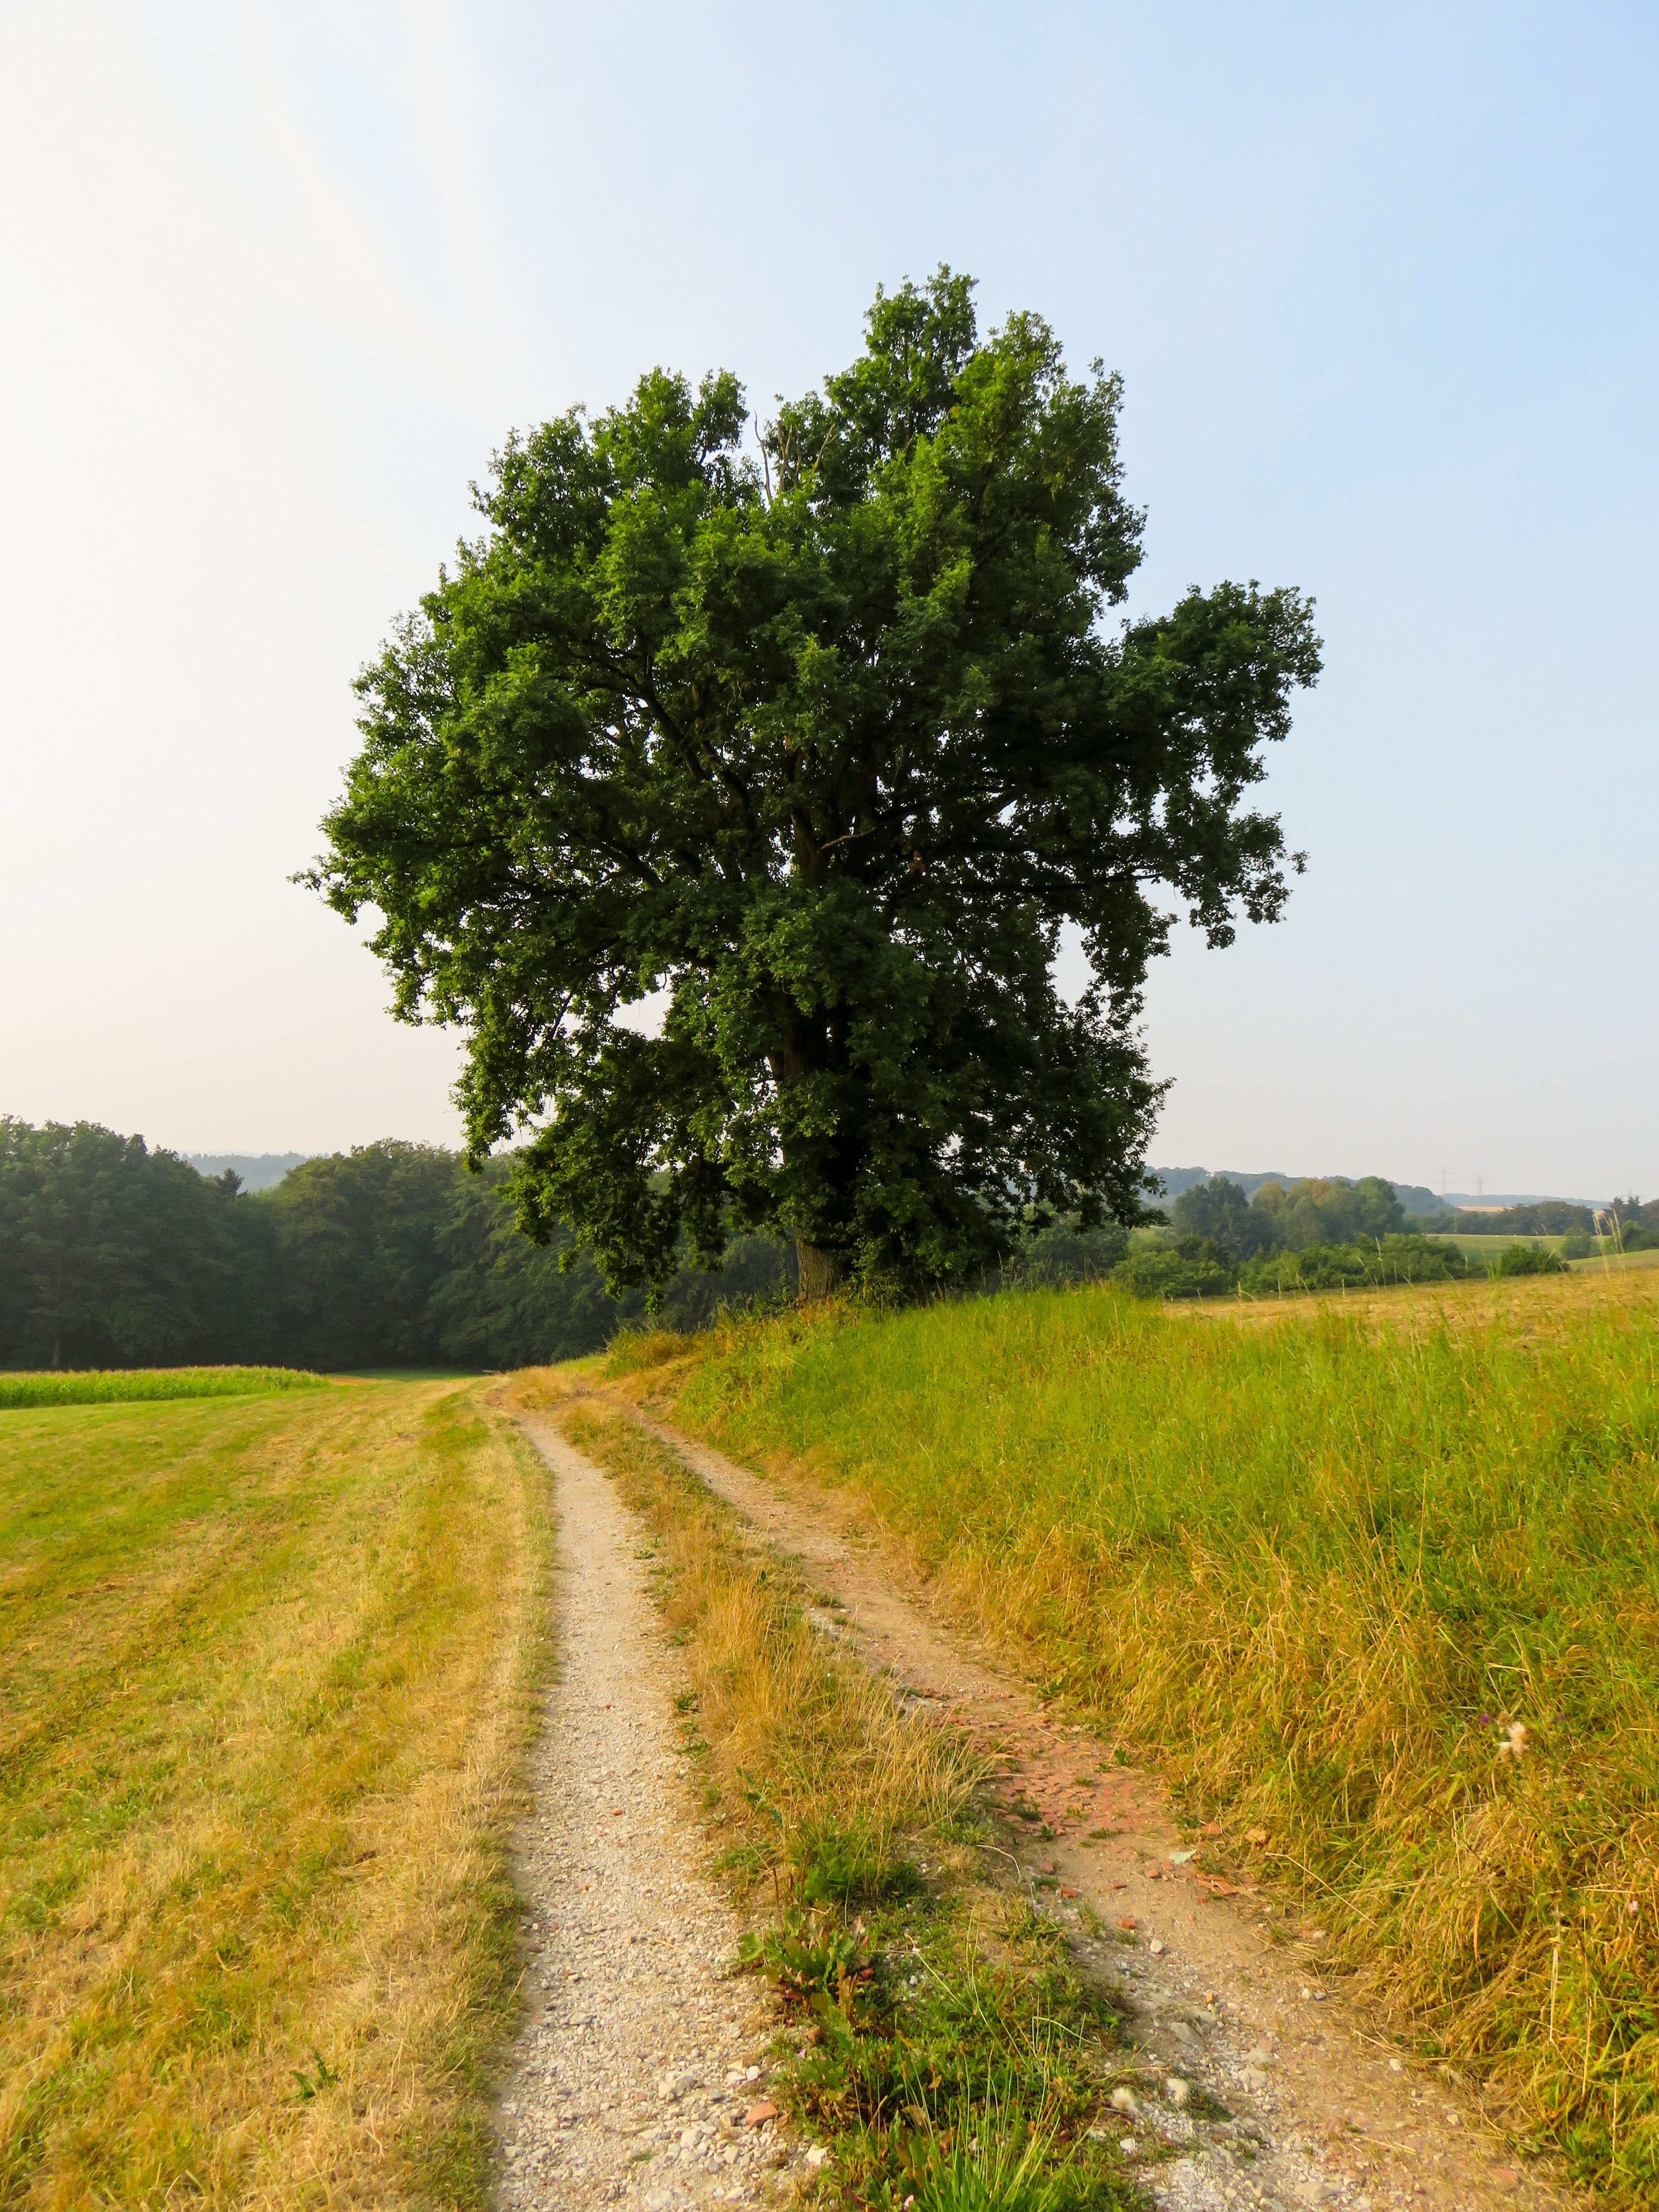
landscape, tree, nature, grass, plant, road, trail, field, farm, meadow, prairie, hill, dirt road, pasture, autumn, soil, rest, agriculture, lane, plain, grassland, infrastructure, shrub, silent, away, ecosystem, rural area, grass family, woody plant, land lot